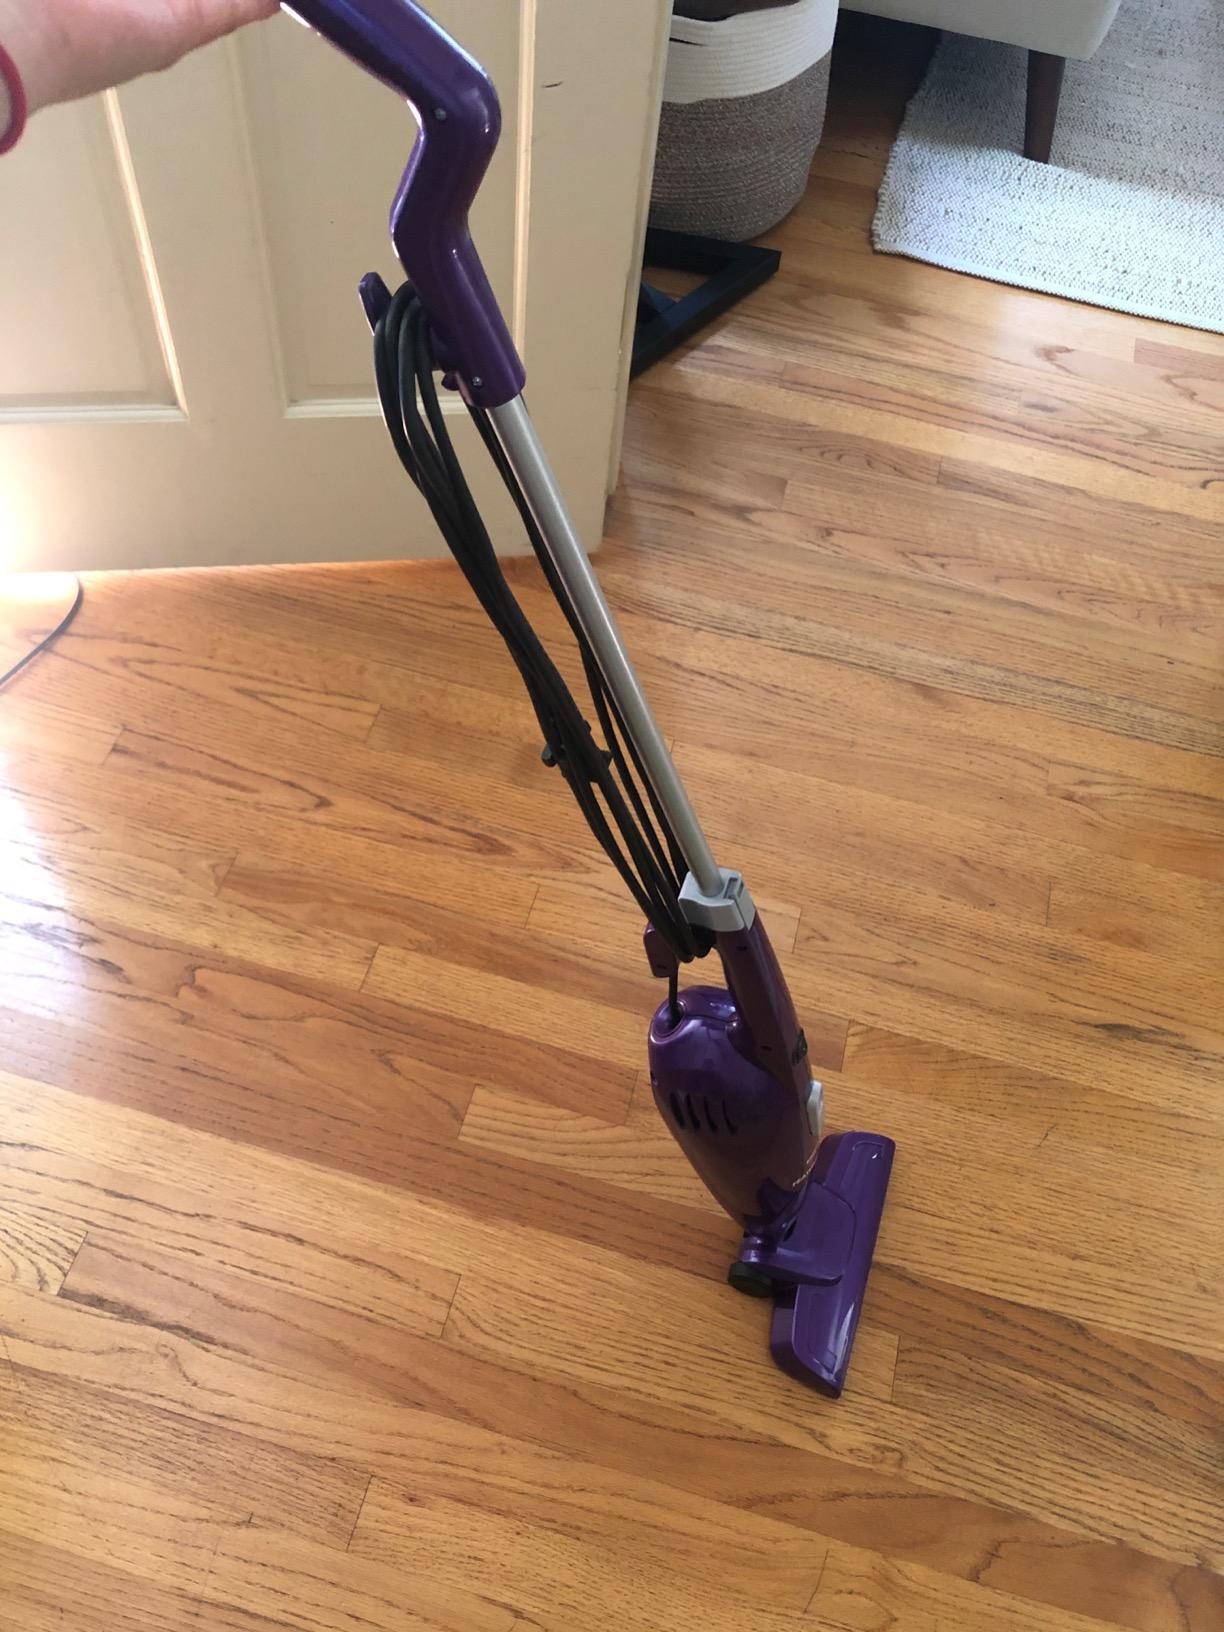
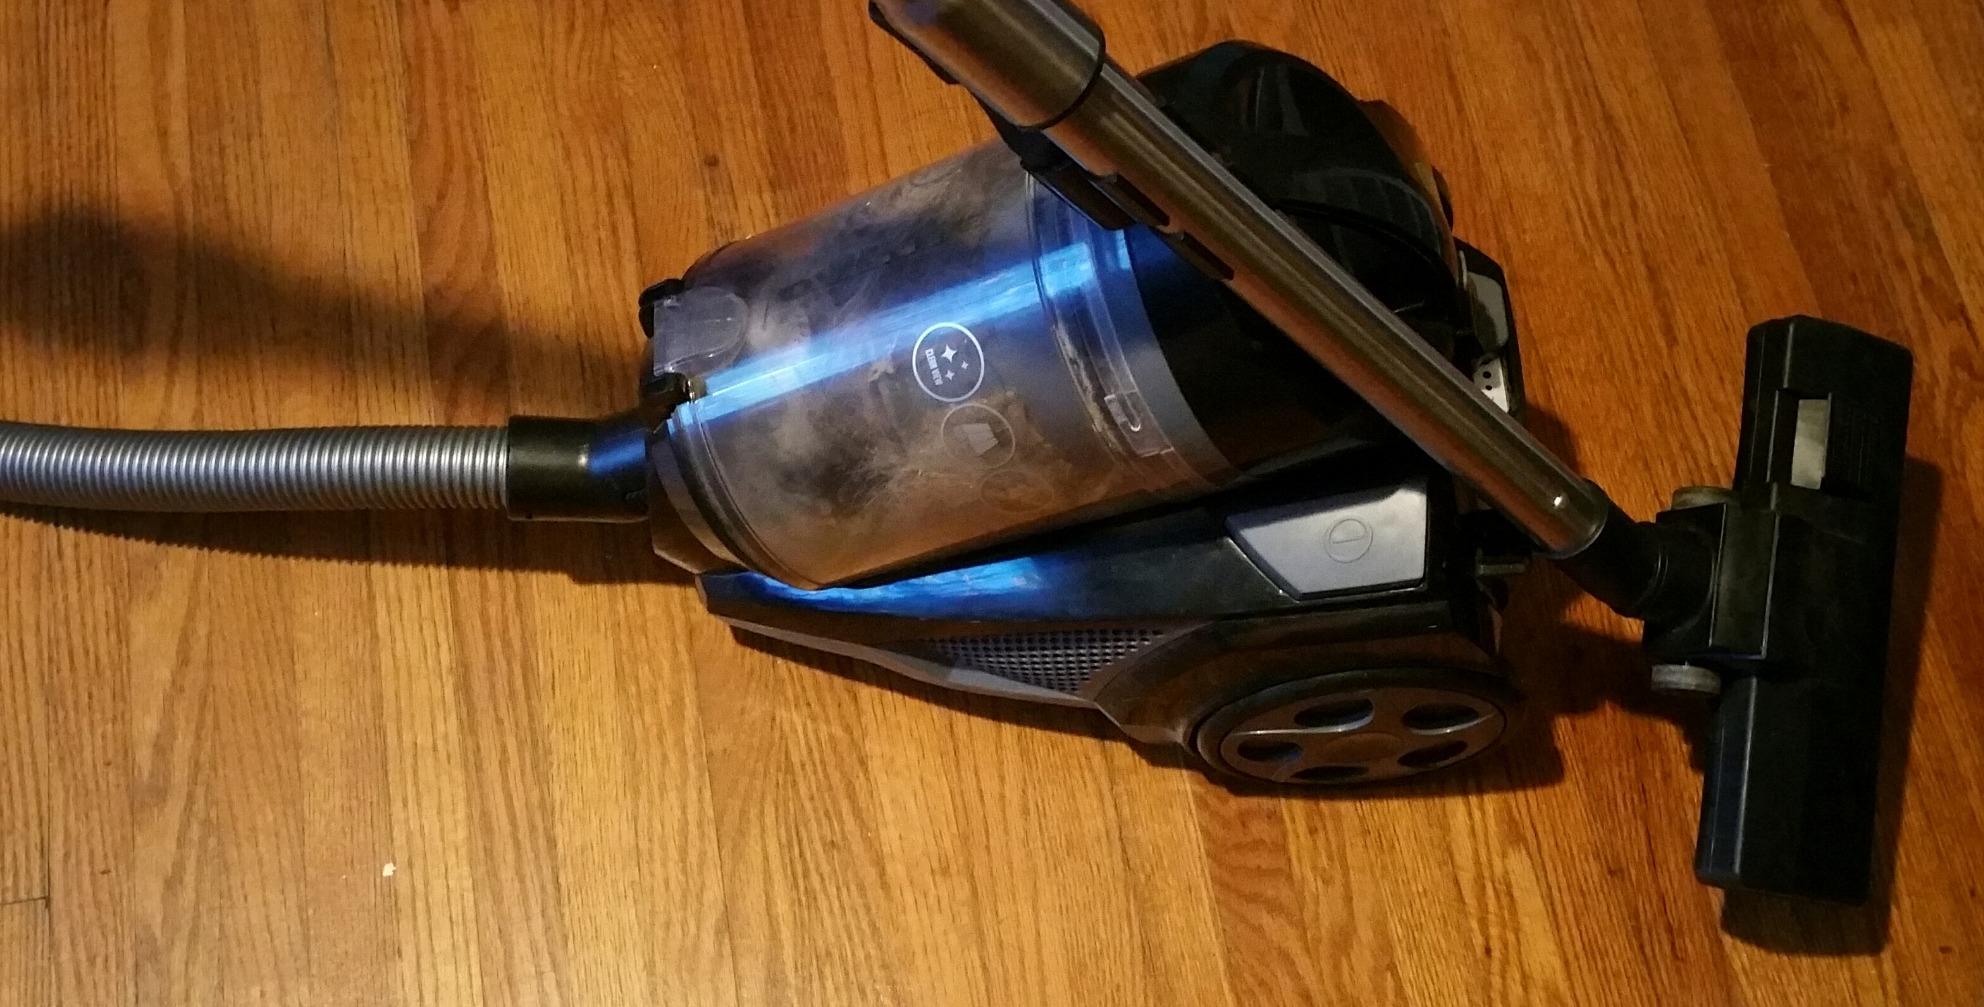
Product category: items_vacuum
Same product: no